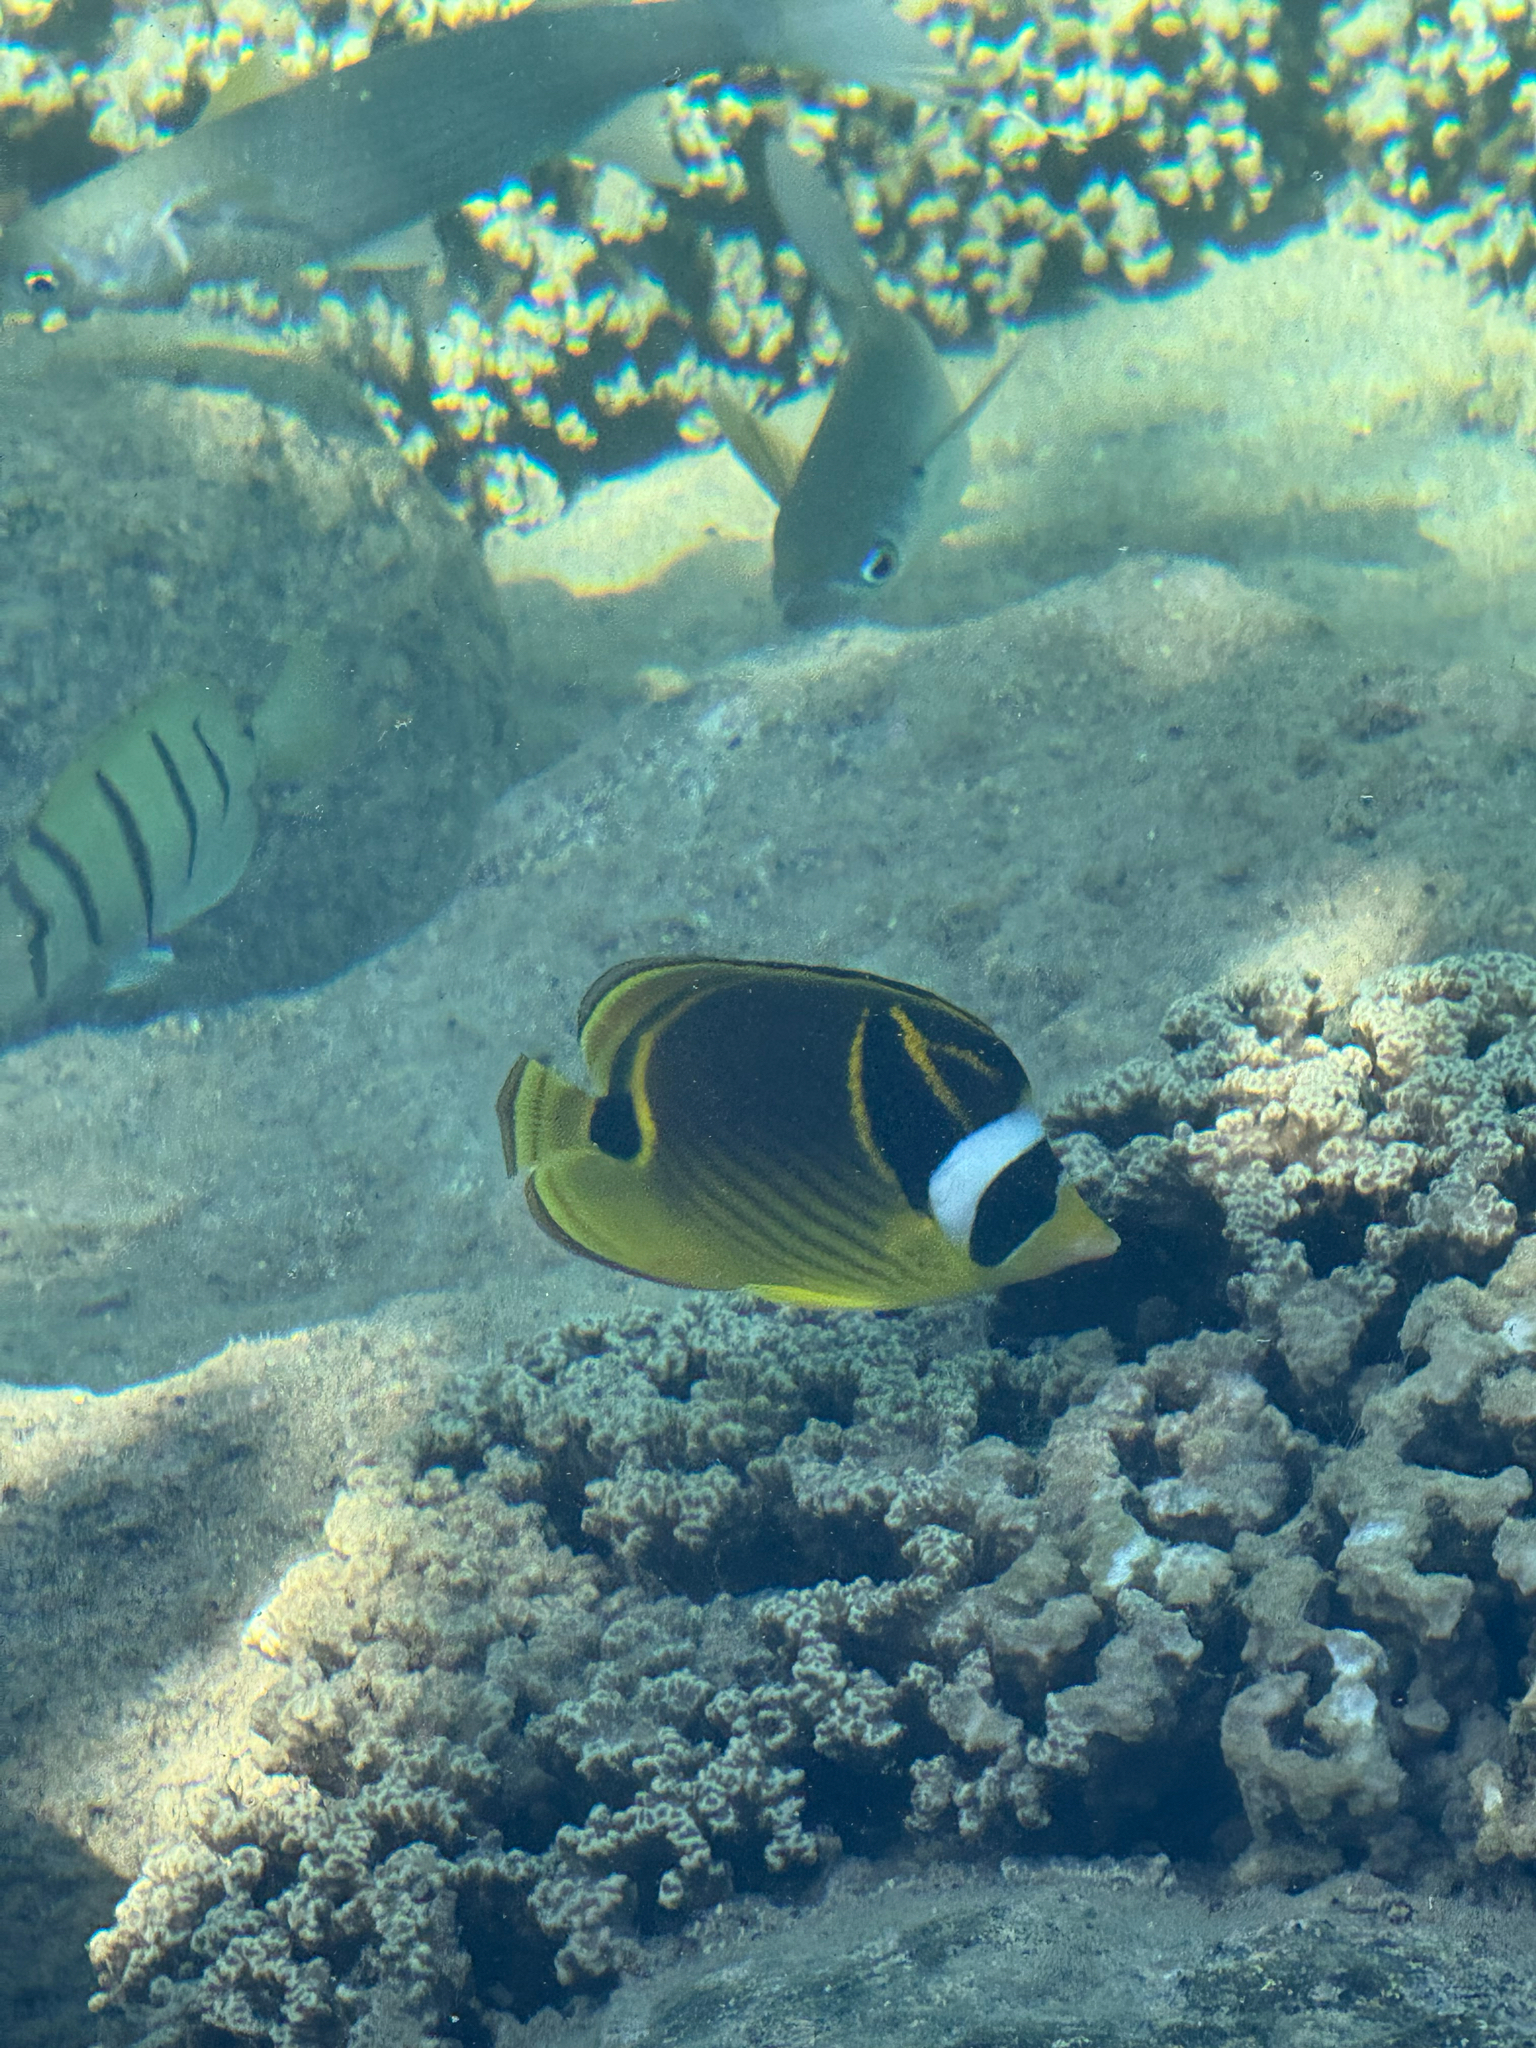
Chaetodon lunula (Raccoon Butterflyfish)